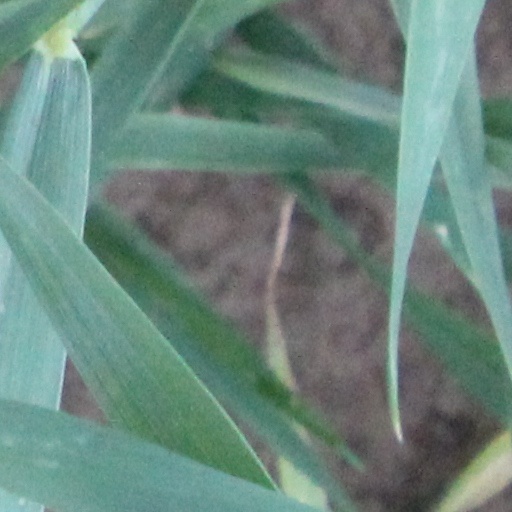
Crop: wheat